Question: Please indicate a possible affordance area of bicycle that can be used for sitting
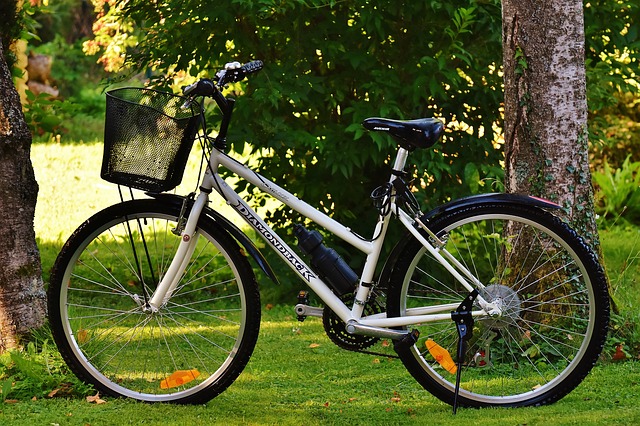
Answer: [360, 115, 452, 151]